La Rappresentante di Lista

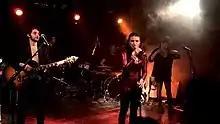
La Rappresentante di Lista performing in 2018

(Italian: "the list representative"), also known by the acronym LRDL, is an Italian pop rock duo formed in 2011 and consisting of Veronica Lucchesi and Dario Mangiaracina.